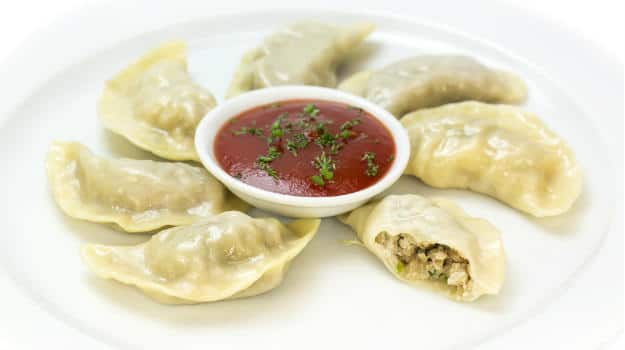
Dish: momos